Corner kick

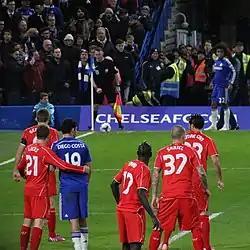
Liverpool (red) players prepare to defend a Chelsea (blue) corner.

Opposing players must retire the required distance as stated above. Failure to do so promptly may constitute misconduct and be punished by a yellow card.